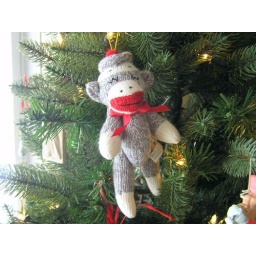
Small sock monkey decoration in Christmas tree at a family friend's house